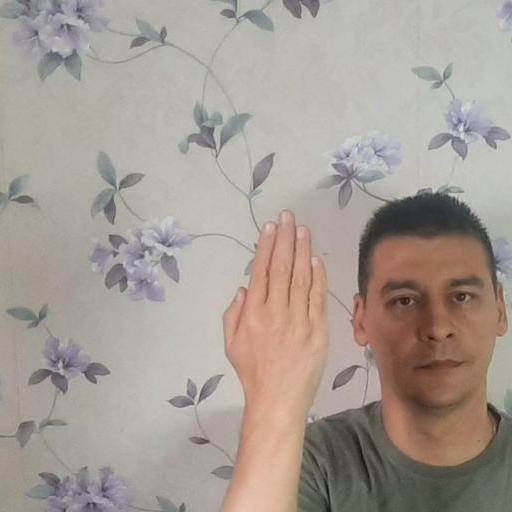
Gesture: stop_inverted